Las pelotaris 1926

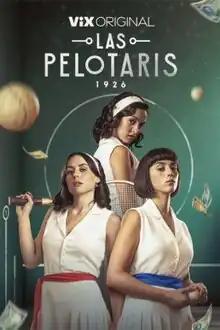

Las pelotaris 1926 is a Mexican streaming television series created by Marc Cistaré, and produced by The Mediapro Studio. The series follows Chelo (Zuria Vega), Idoia (Claudia Salas) and Itzi (María de Nati), three basque pelota players who struggle to fulfill their dreams during the 1920s. David Chocarro, Alex Onieva